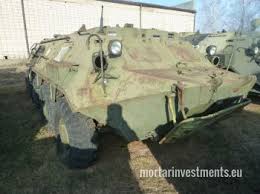
Label: BTR-60